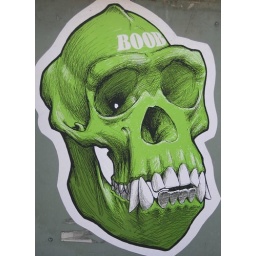
on the back of a street sign near the old imax in bristol